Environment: lab
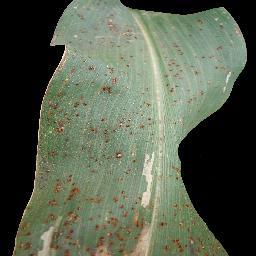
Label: common_rust